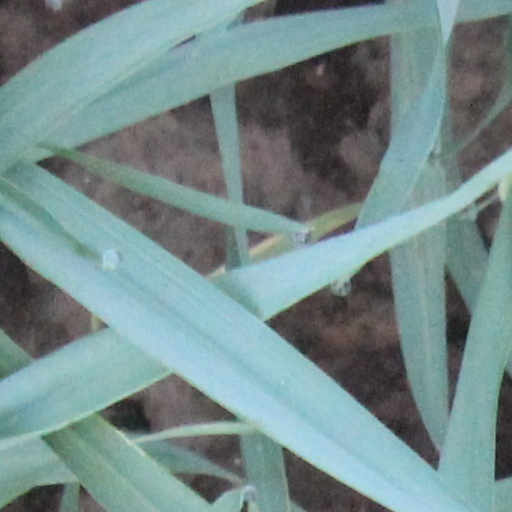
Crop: wheat